Mellingen Heitersberg railway station

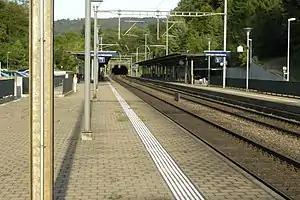
On the platform in 2017, looking toward the Heitersberg Tunnel

Mellingen Heitersberg railway station is a railway station in the municipality of Mellingen in the Swiss canton of Aargau.